Hemoglobin M disease

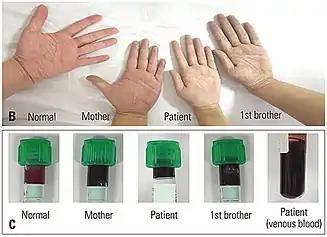
Differences in skin colors and arterial blood colors between a normal individual and patients

It provides qualitative analysis by identification of abnormal Hb variants. Addition of KCN before electrophoresis converts all Hb types into metHb to prevent result misinterpretation due to iron state differences. Normal and abnormal Hb variants are separated by electric current, and the observed differences in migration indicate the substitution of the amino acid. For clear separation, hemoglobin electrophoresis should be performed on agar gel at pH 7.1. Under alkaline conditions, HbM migrates slightly slower than HbA. Further confirmatory testing can be performed by high-performance liquid chromatography (HPLC) to provide quantification of the Hb fractions.